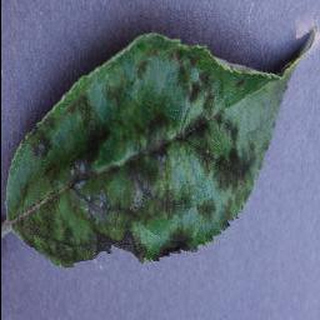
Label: apple_apple_scab